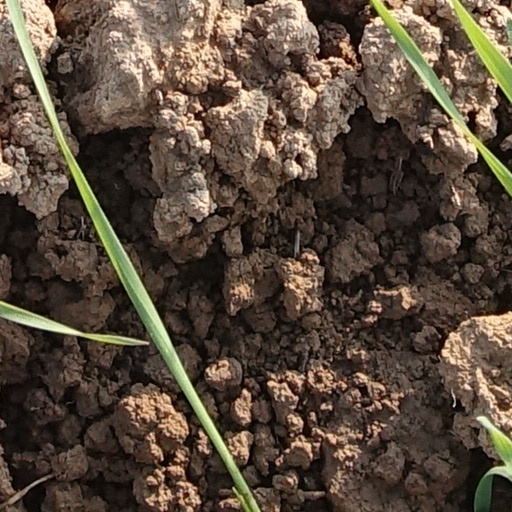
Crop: wheat